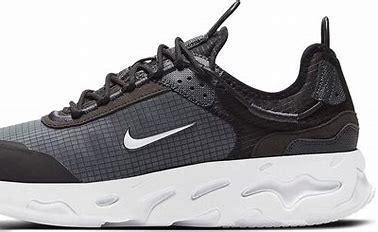
Brand: Nike
Model: React Live